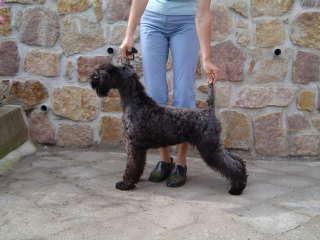
Kerry_blue_terrier